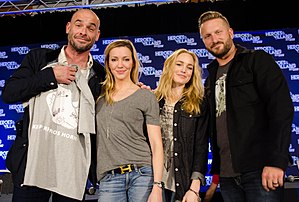
Arrow (tv-serie) / Rolleliste
Blandt de medvirkende er Paul Blackthorne, Katie Cassidy og Caity Lotz
Arrow er en amerikansk action-adventure tv-serie er udviklet af Greg Berlanti, Marc Guggenheim, og Andrew Kreisberg. Den er baseret på den fiktive superhelt Green Arrow, en hætteklædt kriminalitet fighter, der optræder i tegneserier udgivet af DC Comics. Den havde premiere i Nordamerika på The CW den 10. oktober 2012, med international udsendelse i slutningen af 2012. Serien følger milliardær playboy Oliver Queen, portrætteret af Stephen Amell, som efter at været strandet i fem år på en fjendtlig ø, vender hjem for at bekæmpe kriminalitet og korruption som en hemmelig selvtægts mand, hvis foretrukne våben er en bue og pile.